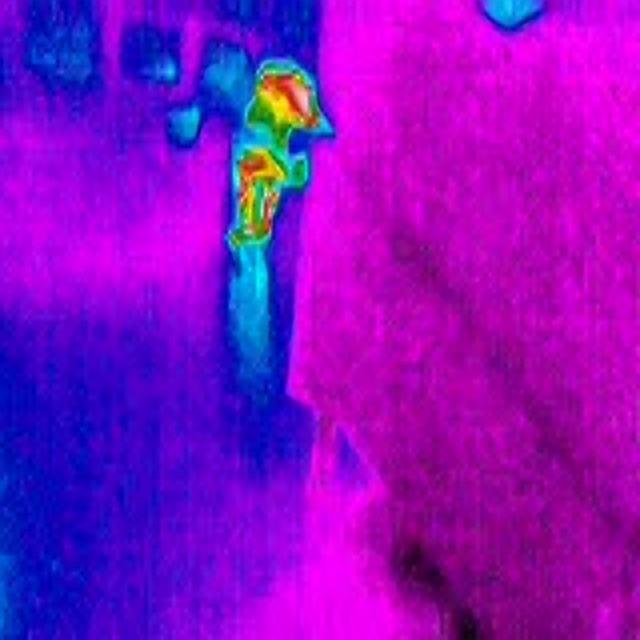
Detected objects:
label: person